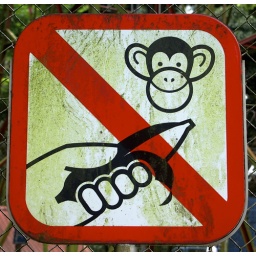
Spotted this sign at the top of Bukit Timah hill in Singapore.